History of attachment theory

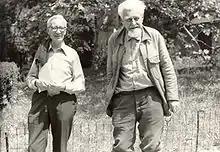
Konrad Lorenz and Nikolaas Tinbergen

Following the publication of "Maternal Care and Mental Health", Bowlby sought new understanding from such fields as evolutionary biology, ethology, developmental psychology, cognitive science and control systems theory and drew upon them to formulate the innovative proposition that the mechanisms underlying an infants tie emerged as a result of evolutionary pressure. He realised that he had to develop a new theory of motivation and behaviour control, built on up-to-date science rather than the outdated psychic energy model espoused by Freud. Bowlby expressed himself as having made good the "deficiencies of the data and the lack of theory to link alleged cause and effect" in "Maternal Care and Mental Health" in his later work "Attachment and Loss" published between 1969 and 1980.